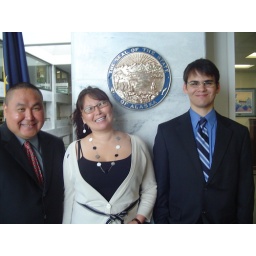
Students outside of the Alaska state sign in the Hart Senate Office building